Depopulation of Havaru Thinadhoo

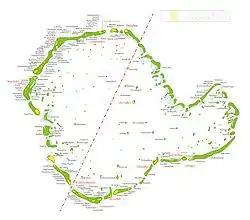
Huvadhoo Atoll is partitioned into two administrative regions, Gaafu Alif and Gaafu Dhaalu.

In July 1959, the southernmost atolls, consisting of Huvadhu Atoll, Addu Atoll, and Fuvahmulah, which had benefited economically from the British presence, severed ties with the Maldivian government and formed an independent state, the United Suvadive Republic, with Abdullah Afeef as president and Hithadhoo as its capital. This secession followed Prime Minister Ibrahim Nasir's intention to close RAF Gan and expel the British.